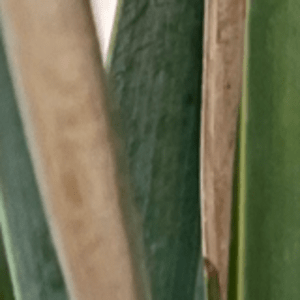
Label: Potassium Deficiency